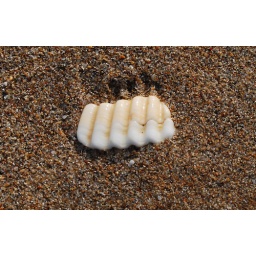
shells and sand in the surf and sunlight on fort lauderdale beach